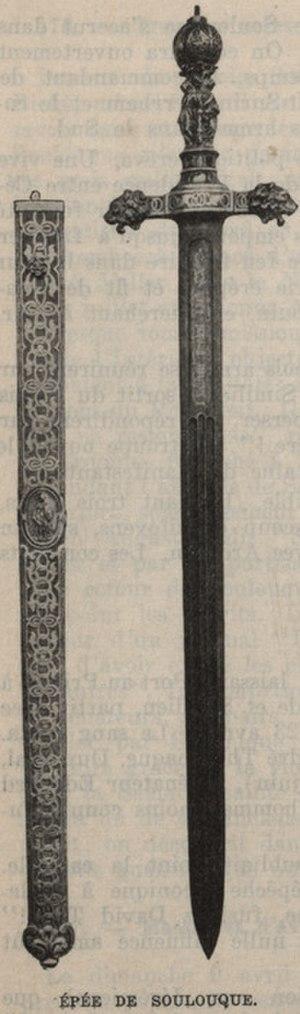
Epée de Soulouque
L’épée est une arme blanche à double tranchant composée d'une lame droite en métal pourvue le cas échéant d'une gouttière, d'une poignée et, à certaines époques, d'une garde protégeant la main et d'un pommeau.